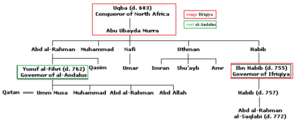
Descendance africaine et andalouse d'Oqba Ibn Nafii.
Le terme Fihrides se rapporte à une famille d'aristocrates arabes issus du clan quraychite des Banu Fihr. Cette famille s'installa dès le VIIᵉ siècle en Ifriqiya et à al-Andalus, à la suite d'Oqba ibn Nafii al-Fihri, où elle joua un rôle de premier plan notamment jusqu'à la fin du VIIIᵉ siècle.